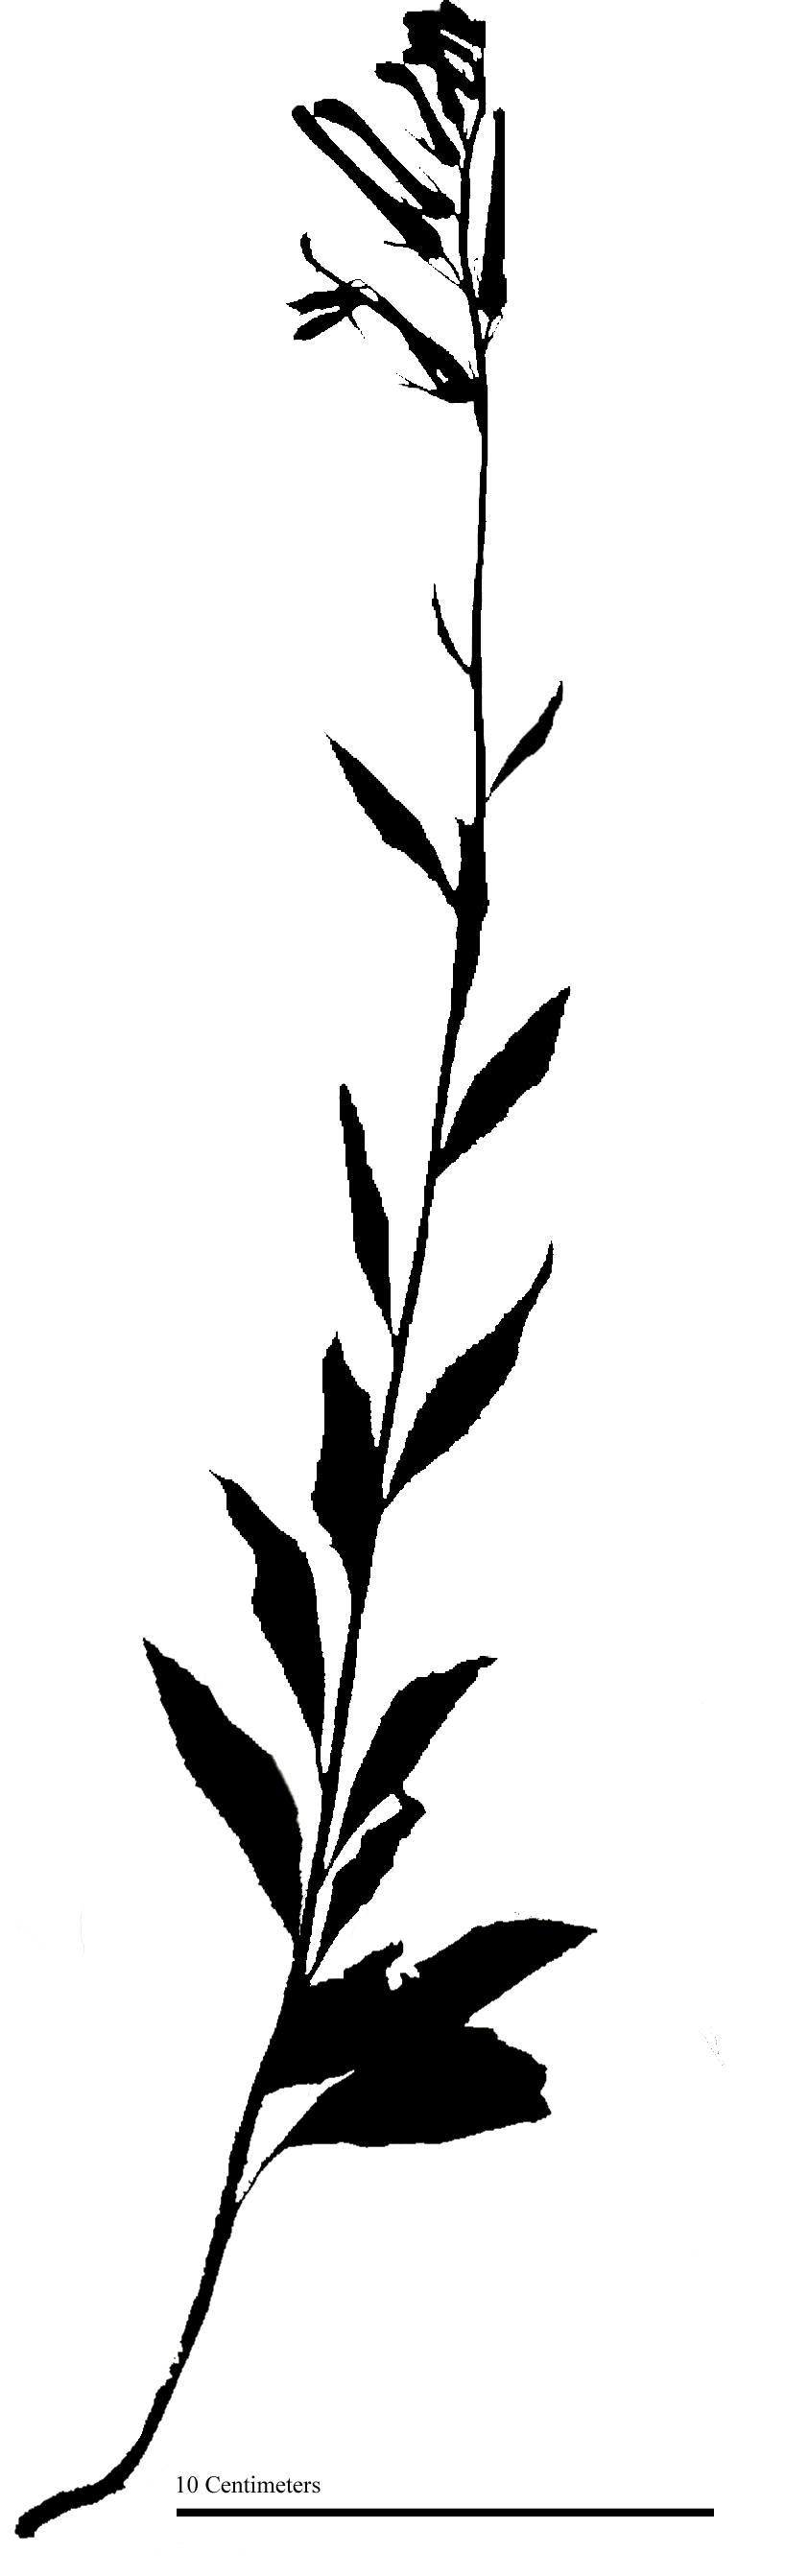
Species: Lobelia cardinalis
Plant height: 47.2 cm, width: 13.1 cm